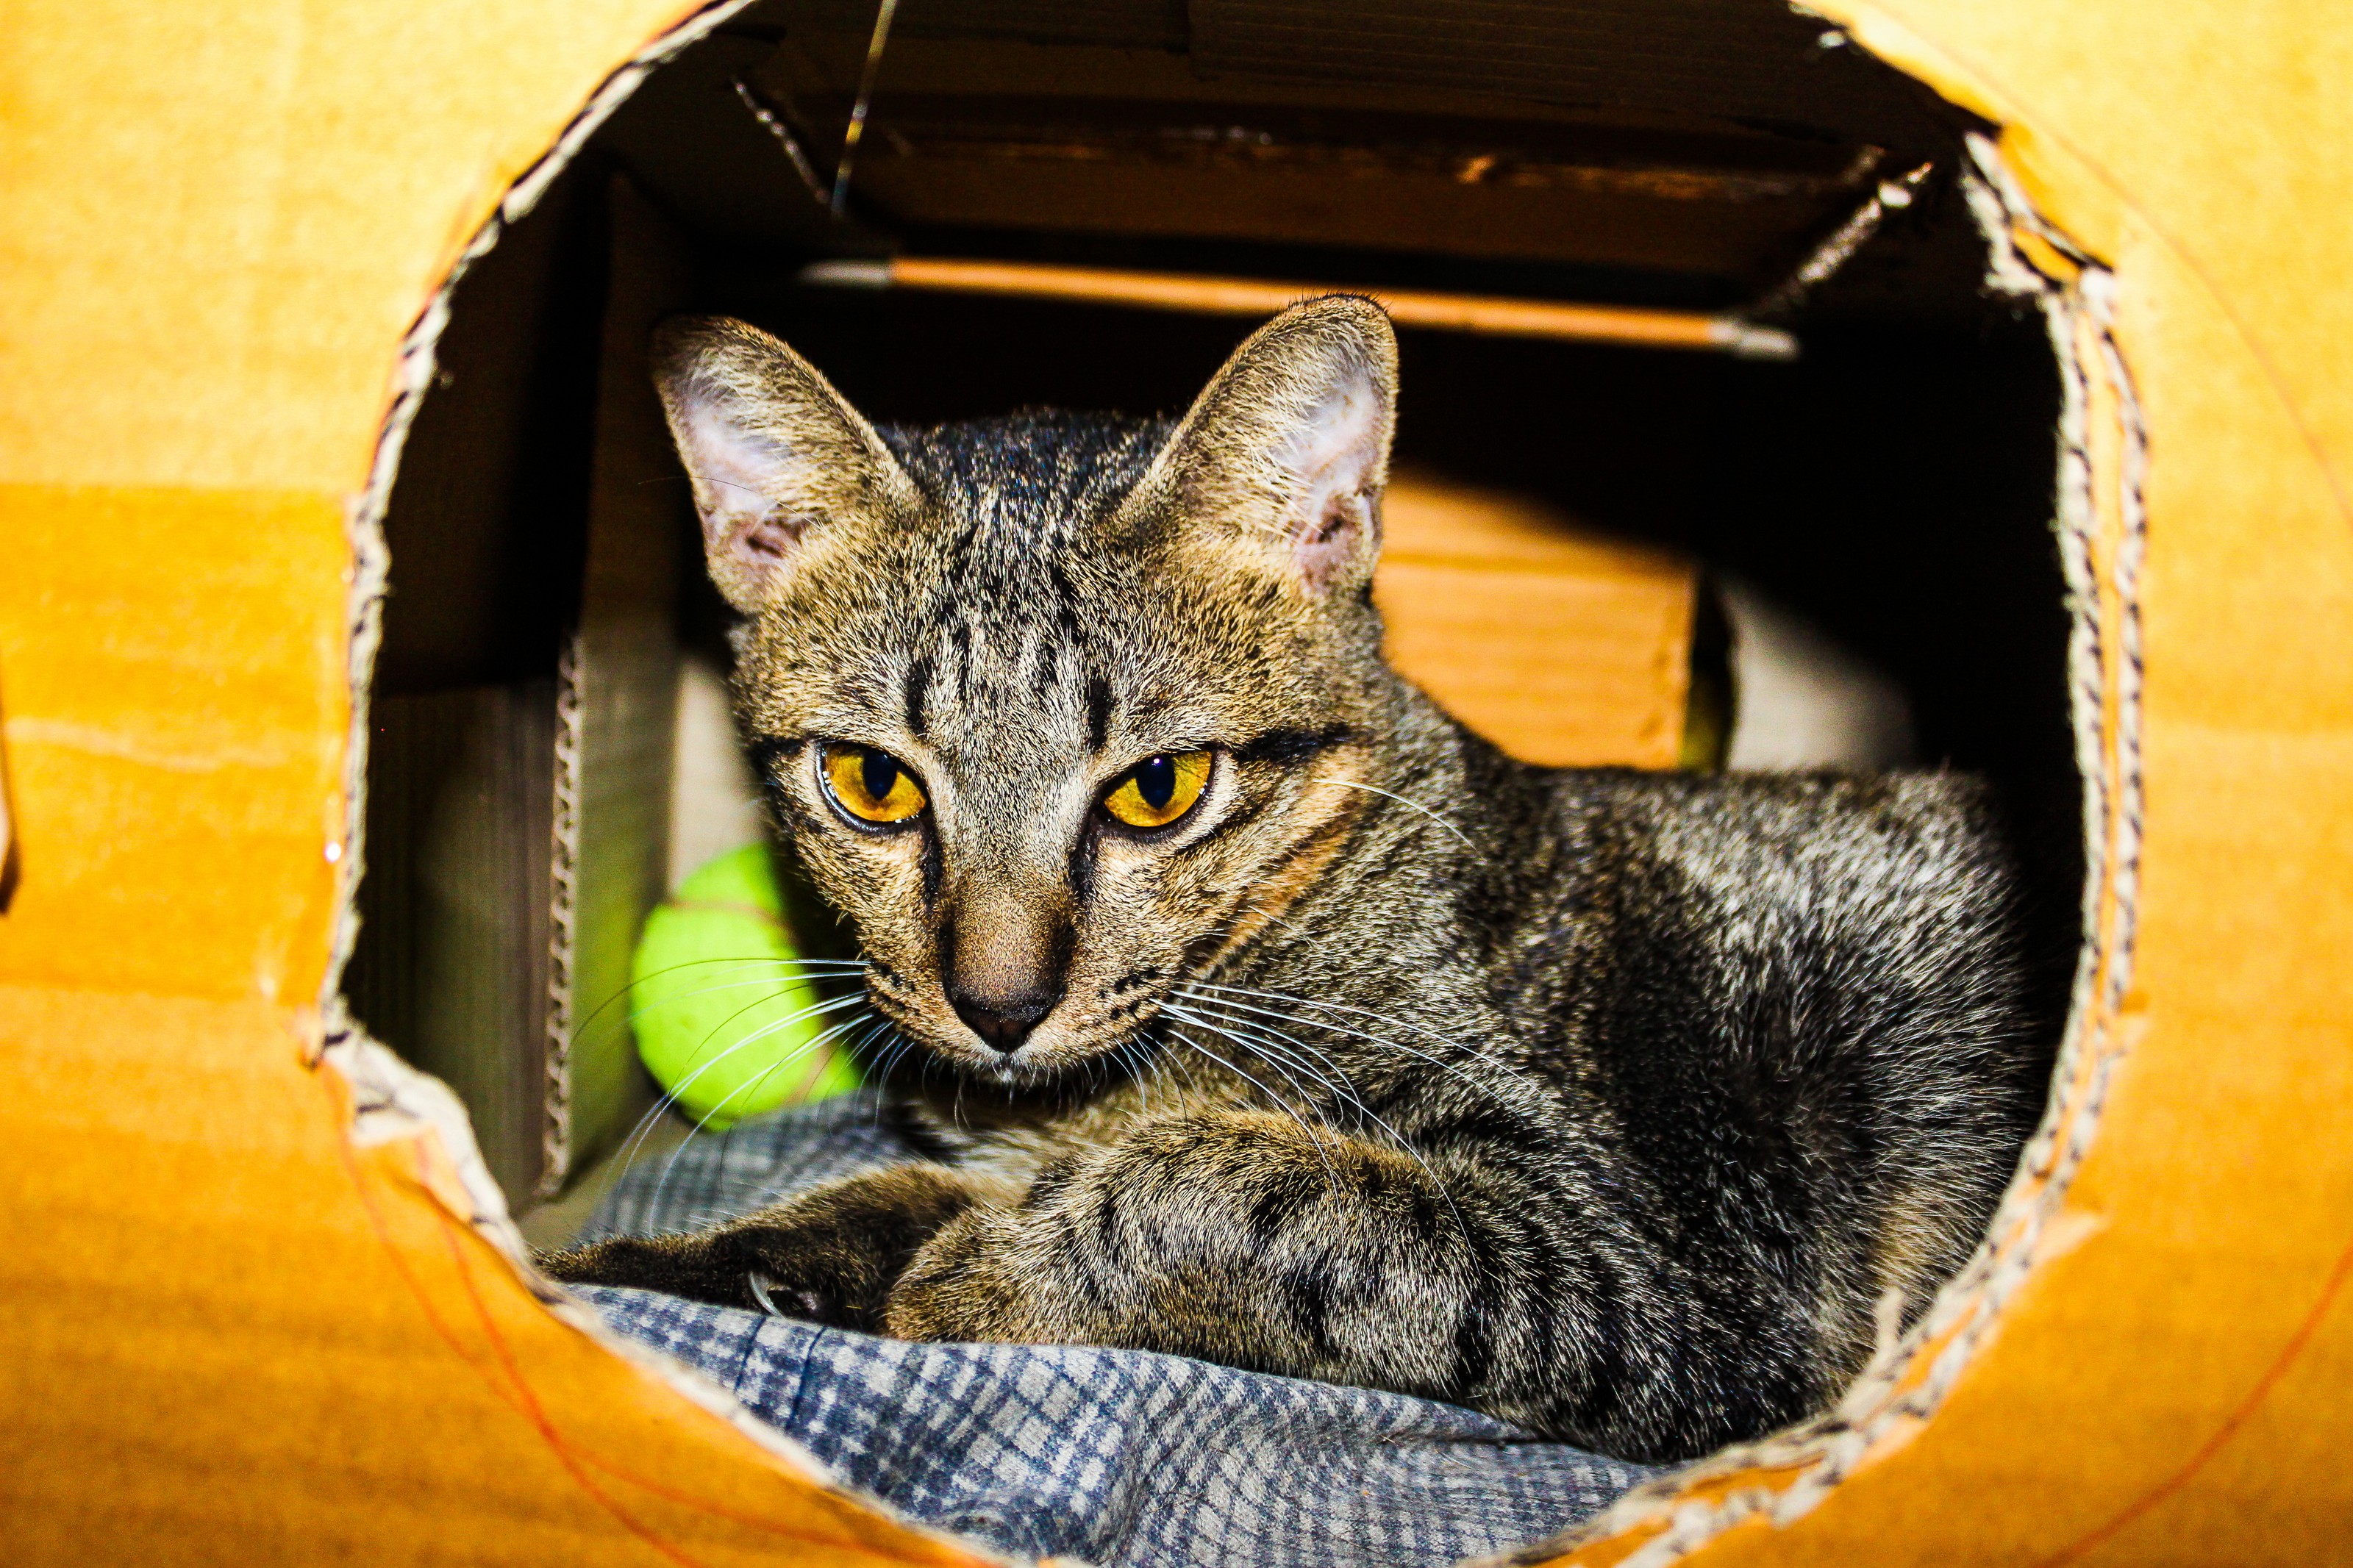
adorable, animal, background, beautiful, brown, carnivore, cat, close, cute, cutout, domestic, eyes, feline, female, fluffy, full, fur, gold, hair, isolated, kitten, kitty, lie, looking, mammal, one, orange, paw, pet, playful, portrait, posing, pretty, purebred, rest, shorthair, small, stare, strike, striking, striped, studio, tabby, tail, view, whisker, white, woman, young, small to medium sized cats, felidae, whiskers, domestic short haired cat, yellow, european shorthair, tabby cat, snout, eye, asian, chausie, dragon li, california spangled